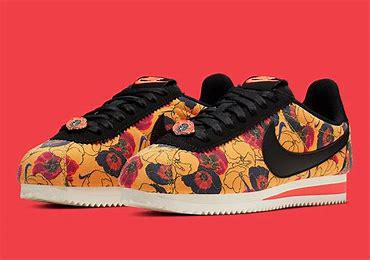
Brand: Nike
Model: Cortez